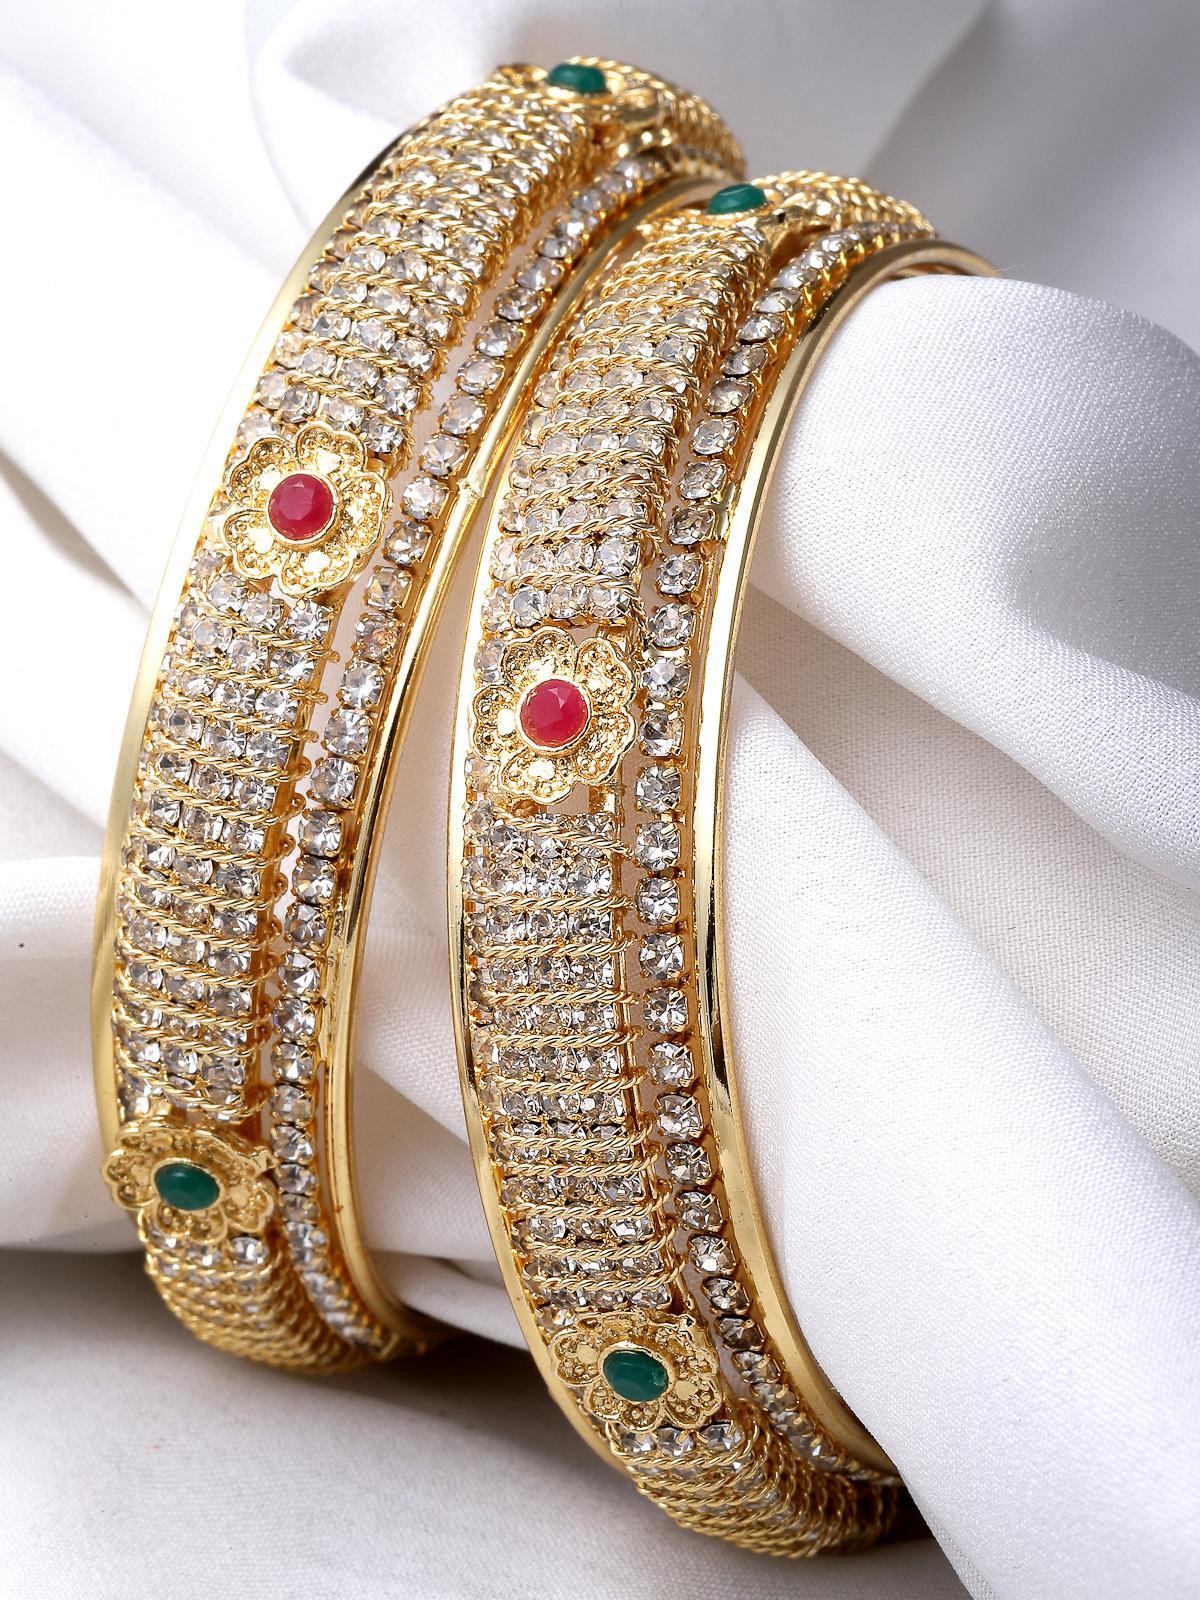
Sukkhi Sparkling Gold Plated Multicolor Crystals Stones Broad Bracelet Bangle Set Jewellery for Women & Girls|Set of 2 Latest Design|Birthday Anniversary Gift for Women|B105963_2.8
Type: Bracelets & Bangles
Brand: Sukkhi
Price: Rs. 453
 Elevate your style with Sukkhi's Sparkling Gold Plated Multicolor Crystals Stones Bracelet Bangle Set. This set of two features a broad design adorned with dazzling crystals in vibrant hues. The gold-plated finish adds a touch of opulence, making it a perfect accessory for special occasions. Designed for a size 2.4, 2.6 and 2.8, this elegant set is a stunning addition to your jewelry collection. Whether it's a birthday or anniversary, this set makes for a thoughtful and glamorous gift for the women you cherish.Disclaimer:There may be slight variation in shade and colour due to photographic effects and monitor settings
Included: 2 Bangles